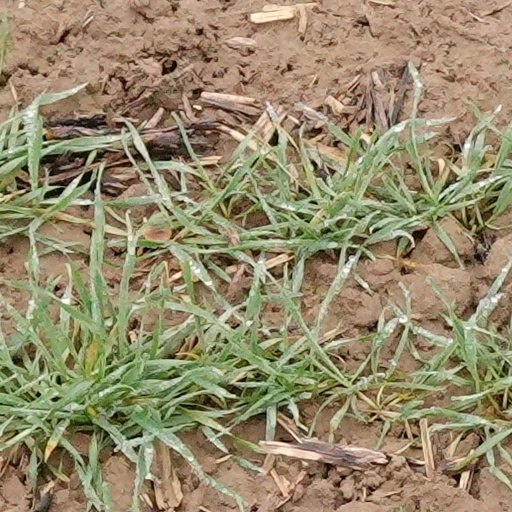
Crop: wheat